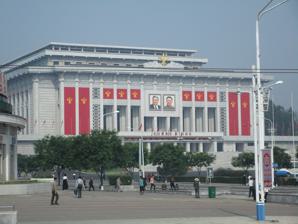
Building: April 25 House of Culture
Country: North Korea
Year built: 1975
Theatre in Pyongyang, North Korea April 25 House of Culture April 25 House of Culture decorated for the 7th Congress of the Workers' Party of Korea April 25 House of Culture Location within Pyongyang Former names February 8 House of Culture Congress Hall Location Pipha Street, Moranbong District , Pyongyang , North Korea Coordinates 39°3′29″N 125°44′57″E / 39.05806°N 125.74917°E / 39.05806; 125.74917 Public transit Chŏllima : Jŏnu and Hyŏksin : Chŏnsŭng Type Culture venue Construction Broke ground April 1974 Opened 7 October 1975 ( 1975-10-07 ) April 25 House of Culture Chosŏn'gŭl 4.25 문화회관 Hancha 4.25 文化会館 Revised Romanization 4.25 munhwa hoegwan McCune–Reischauer 4.25 munhwa hoegwan The April 25 House of Culture is a theatre located in Pyongyang , North Korea . It was built in 1974–1975 to provide a venue for military education, and was originally called the February 8 House of Culture . It is located on Pipha Street in the Moranbong District of Pyongyang. The classically colonnaded building is considered one of the best examples of 1970s socialist monumentality in North Korea, the other being the visually similar Mansudae Art Theatre . It has been the location of many historic events, from the 6th , 7th , and 8th congresses of the Korean Workers' Party , to the historic meeting of Kim Jong-il with the president of South Korea , Roh Moo-hyun , in 2007. Construction A 12.4 hectares (31 acres) site was cleared and actual construction on the theatre building was begun in April 1974. The building is 105 metres (344 ft) wide across the front, 176 metres (577 ft) deep, and rises to a height of almost 50 metres (164 ft). It contains two large theatres with 6,000 seats and 1,100 seats respectively with a cinema theatre of 600 seats. Its over 80,000 square metres (861,113 sq ft) of floor space provide for some 600 other rooms in support of the theatres. The building opened on 7 October 1975. Name The building as proposed was originally named the February 8 House of Culture after the date of the 1948 official founding of the Korean People's Army (KPA). It was opened under this name and the 6th Congress of the Workers' Party of Korea was held there on 10 to 14 October 1980, under this name. After the congress the building was sometimes referred to as Congress Hall ; however, subsequently the name was changed to the April 25 House of Culture , the founding date of the resistance army against the Japanese, in order to reflect the historical connection, and the continuity, with the KPA. North Korea's Military Foundation Day had been changed earlier, in 1978, from 9 February to 25 April, until in 2015 when it returned to the 8 February date. Usage The April 25 House of Culture is home to the April 25th Culture and Art Composition Office, which is in charge of organizing major KPA cultural events, including international conferences and state funerals.  In addition to meetings for military education, awards and solidarity, and official state ceremonies and party meetings such as the 6th and 7th Congresses of the Workers' Party of Korea , the theatres in the 25 April House of Culture are used for cultural events such as performances by the Korean People's Army Ensemble, or the band Moranbong . The building rarely sees visits by tourists. In culture The North Korean postal service issued a stamp on 7 October 1976, primarily for domestic use, depicting the then new building. The building appeared in the 2019 South Korean film Ashfall . See also North Korea portal List of theatres in North Korea Notes and references